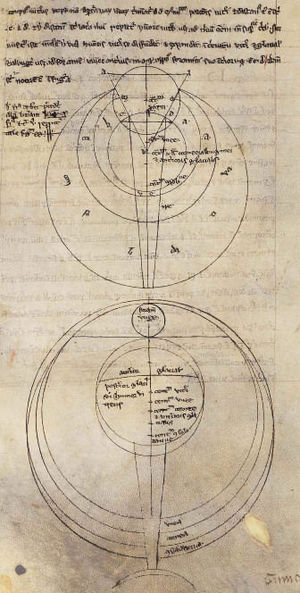
Opus Majus
Bacons optikstudier, fra Opus Majus
Opus Majus er det vigtigste værk af Roger Bacon. Det blev skrevet på middelalderlatin efter opfordring af pave Clemens IV for at forklare det arbejde Bacon havde påtaget sig. Den 840-siders lange afhandling spænder over alle aspekter af naturvidenskaben, fra grammatik og logik til matematik, fysik og filosofi. Bacon sendte arbejdet til paven i 1267, sammen med et brev som blev fundet av F. A. Gasquet i Vatikanbiblioteket og publiceret i 1897. Det blev senere samme år efterfulgt af et mindre værk, hans Opus Minus, som var ment som et abstrakt eller et sammendrag af et længere arbejde, og igen efterfulgt af et tredje arbejde, Opus Tertium, som en indledende indføring til de to andre.